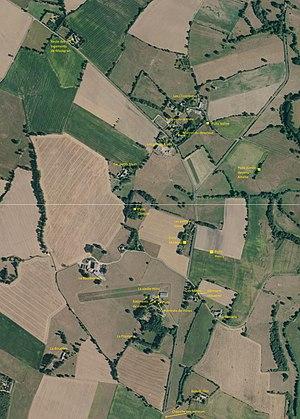
Les mines aujourdhui
Les mines de charbon de La Bazouge-de-Chemeré sont des mines d'anthracite, situées sur les communes de La Bazouge-de-Chémeré et de Saint-Georges-le-Fléchard et faisant partie des mines de la région Pays de la Loire.